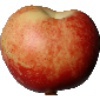
Label: Nectarine 1